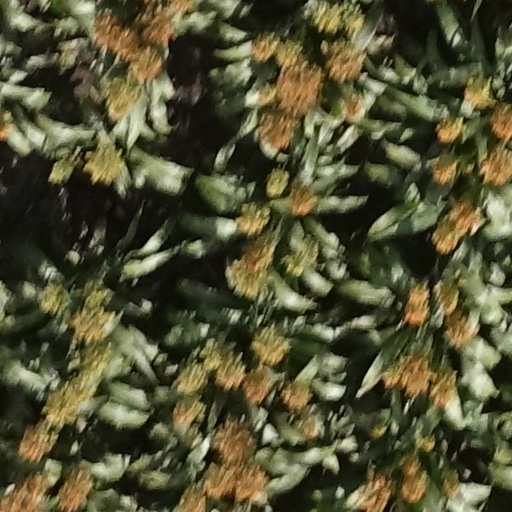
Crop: sorghum